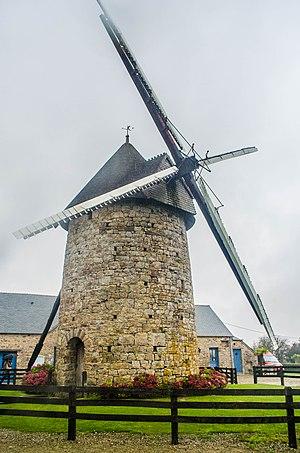
Fierville-les-Mines, Manche, France. Moulin du Cotentin, 1744, restauré en 1997. Ailes Berton
Fierville-les-Mines est une commune française, située sur la Côte des Isles dans le département de la Manche en région Normandie, peuplée de 339 habitants.
Le moulin à vent est un dispositif qui transforme l’énergie éolienne en mouvement rotatif au moyen d’ailes ajustables. En tant que moulin, il est utilisé le plus souvent pour moudre des céréales, broyer, piler, pulvériser diverses substances, presser des drupes ou écraser des olives pour produire de l'huile; il a pu aussi servir à actionner une pompe, par exemple pour l’irrigation ou pour assécher les polders; ou un groupe de scies.